No. 4 Elementary Flying Training School RAAF

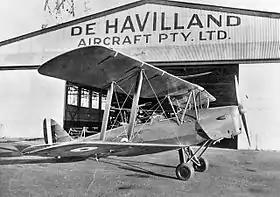
Biplane on tarmac in front of hangar marked "De Havilland Aircraft Pty Ltd"

No. 4 Elementary Flying Training School (No. 4 EFTS) was formed at Kingsford Smith Aerodrome, Mascot, New South Wales, on 2 January 1940, and came under the control of No. 2 Group. Its inaugural commanding officer was Squadron Leader A.W.L. Ellis. Mascot had been Sydney's civil airport since 1920, and was home to several private aviation organisations. It was the airfield's position as the hub of civilian flight instruction in New South Wales that led to it becoming the base for the fourth flying school the RAAF raised during World War II. The same principle was followed in basing No. 1 EFTS at Parafield, South Australia, No. 2 EFTS at Archerfield, Queensland, and No. 3 EFTS at Essendon, Victoria.